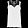
Label: Dress